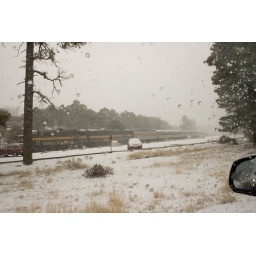
the grand canyon train in snow..